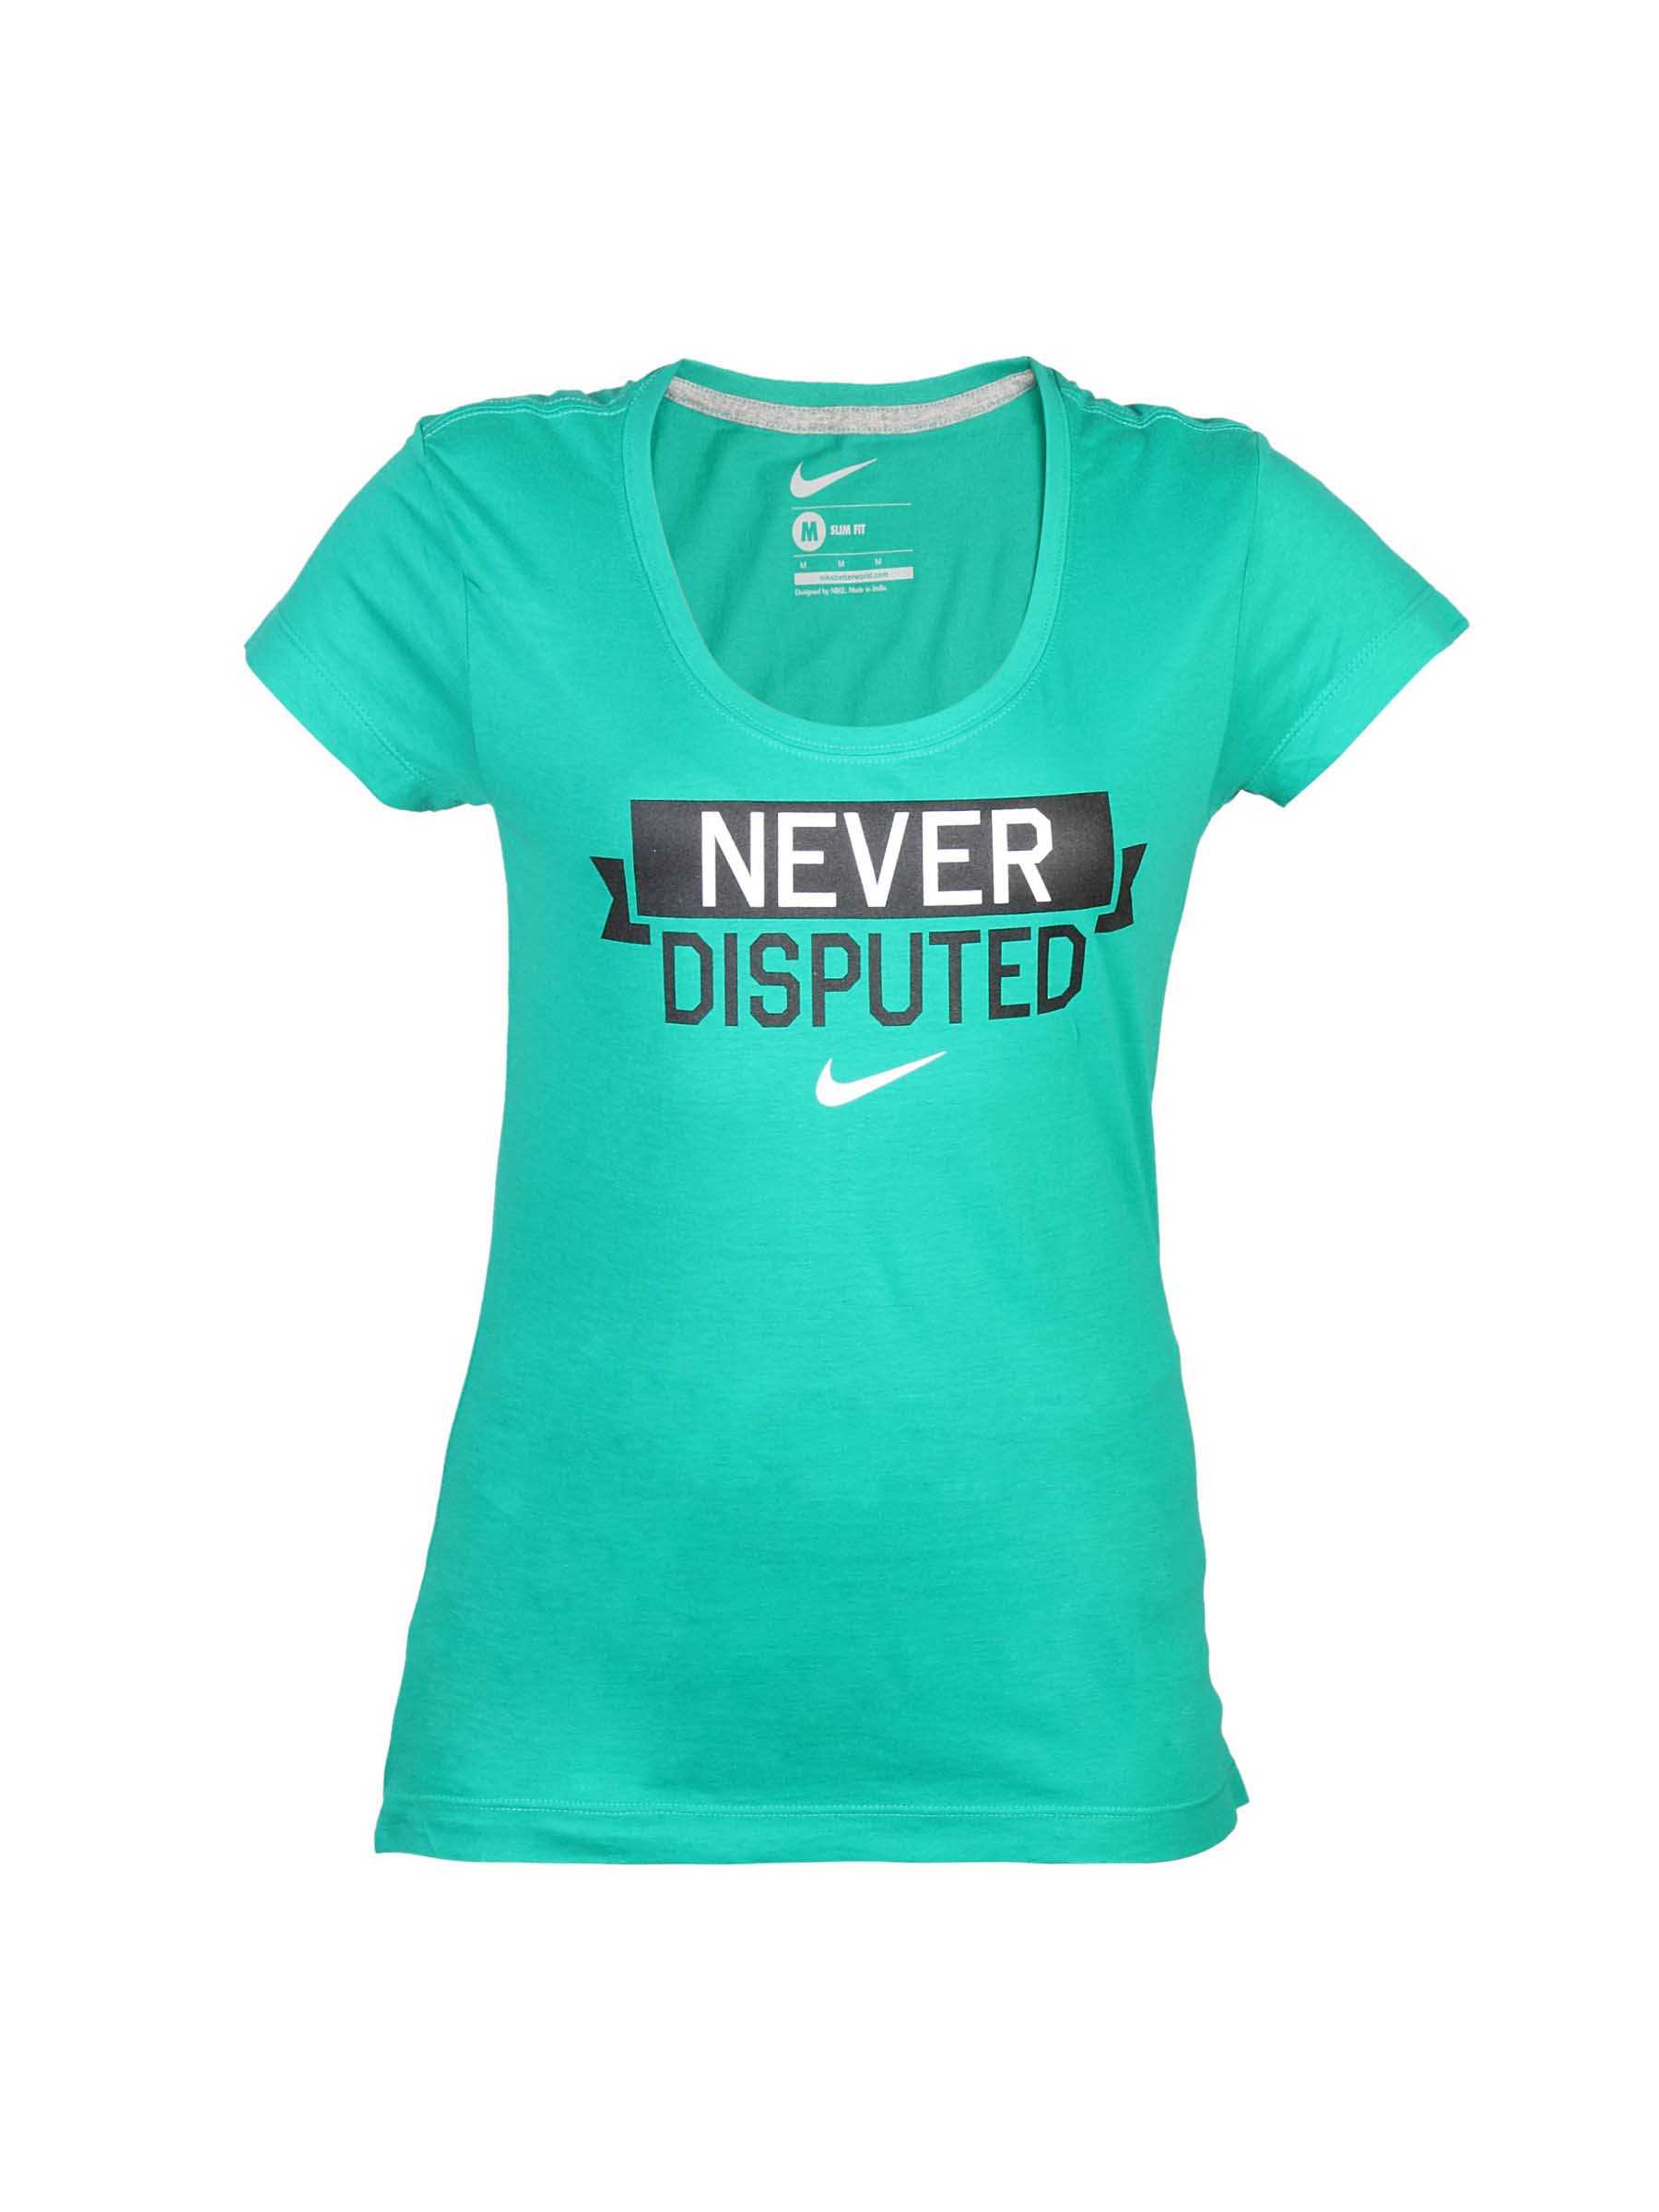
Nike Women Printed Green T-shirt
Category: Apparel / Topwear / Tshirts
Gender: Women
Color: Green
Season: Summer 2012
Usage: Casual